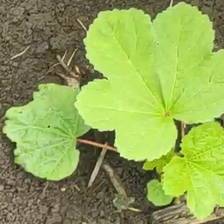
Weed species: Little_Mallow(Malva parviflora)